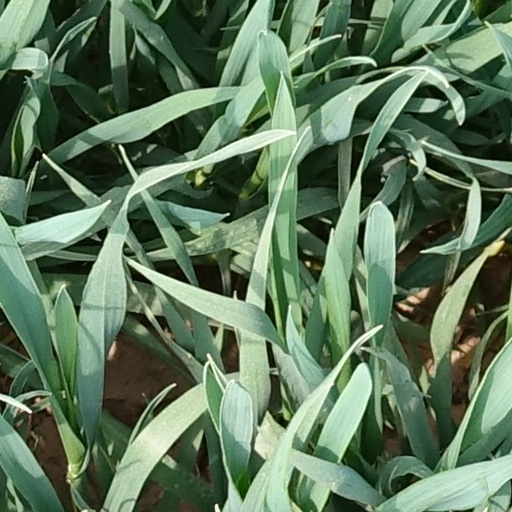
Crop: wheat